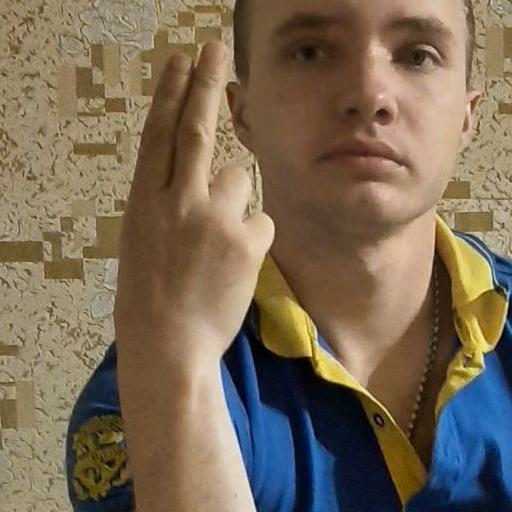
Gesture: two_up_inverted